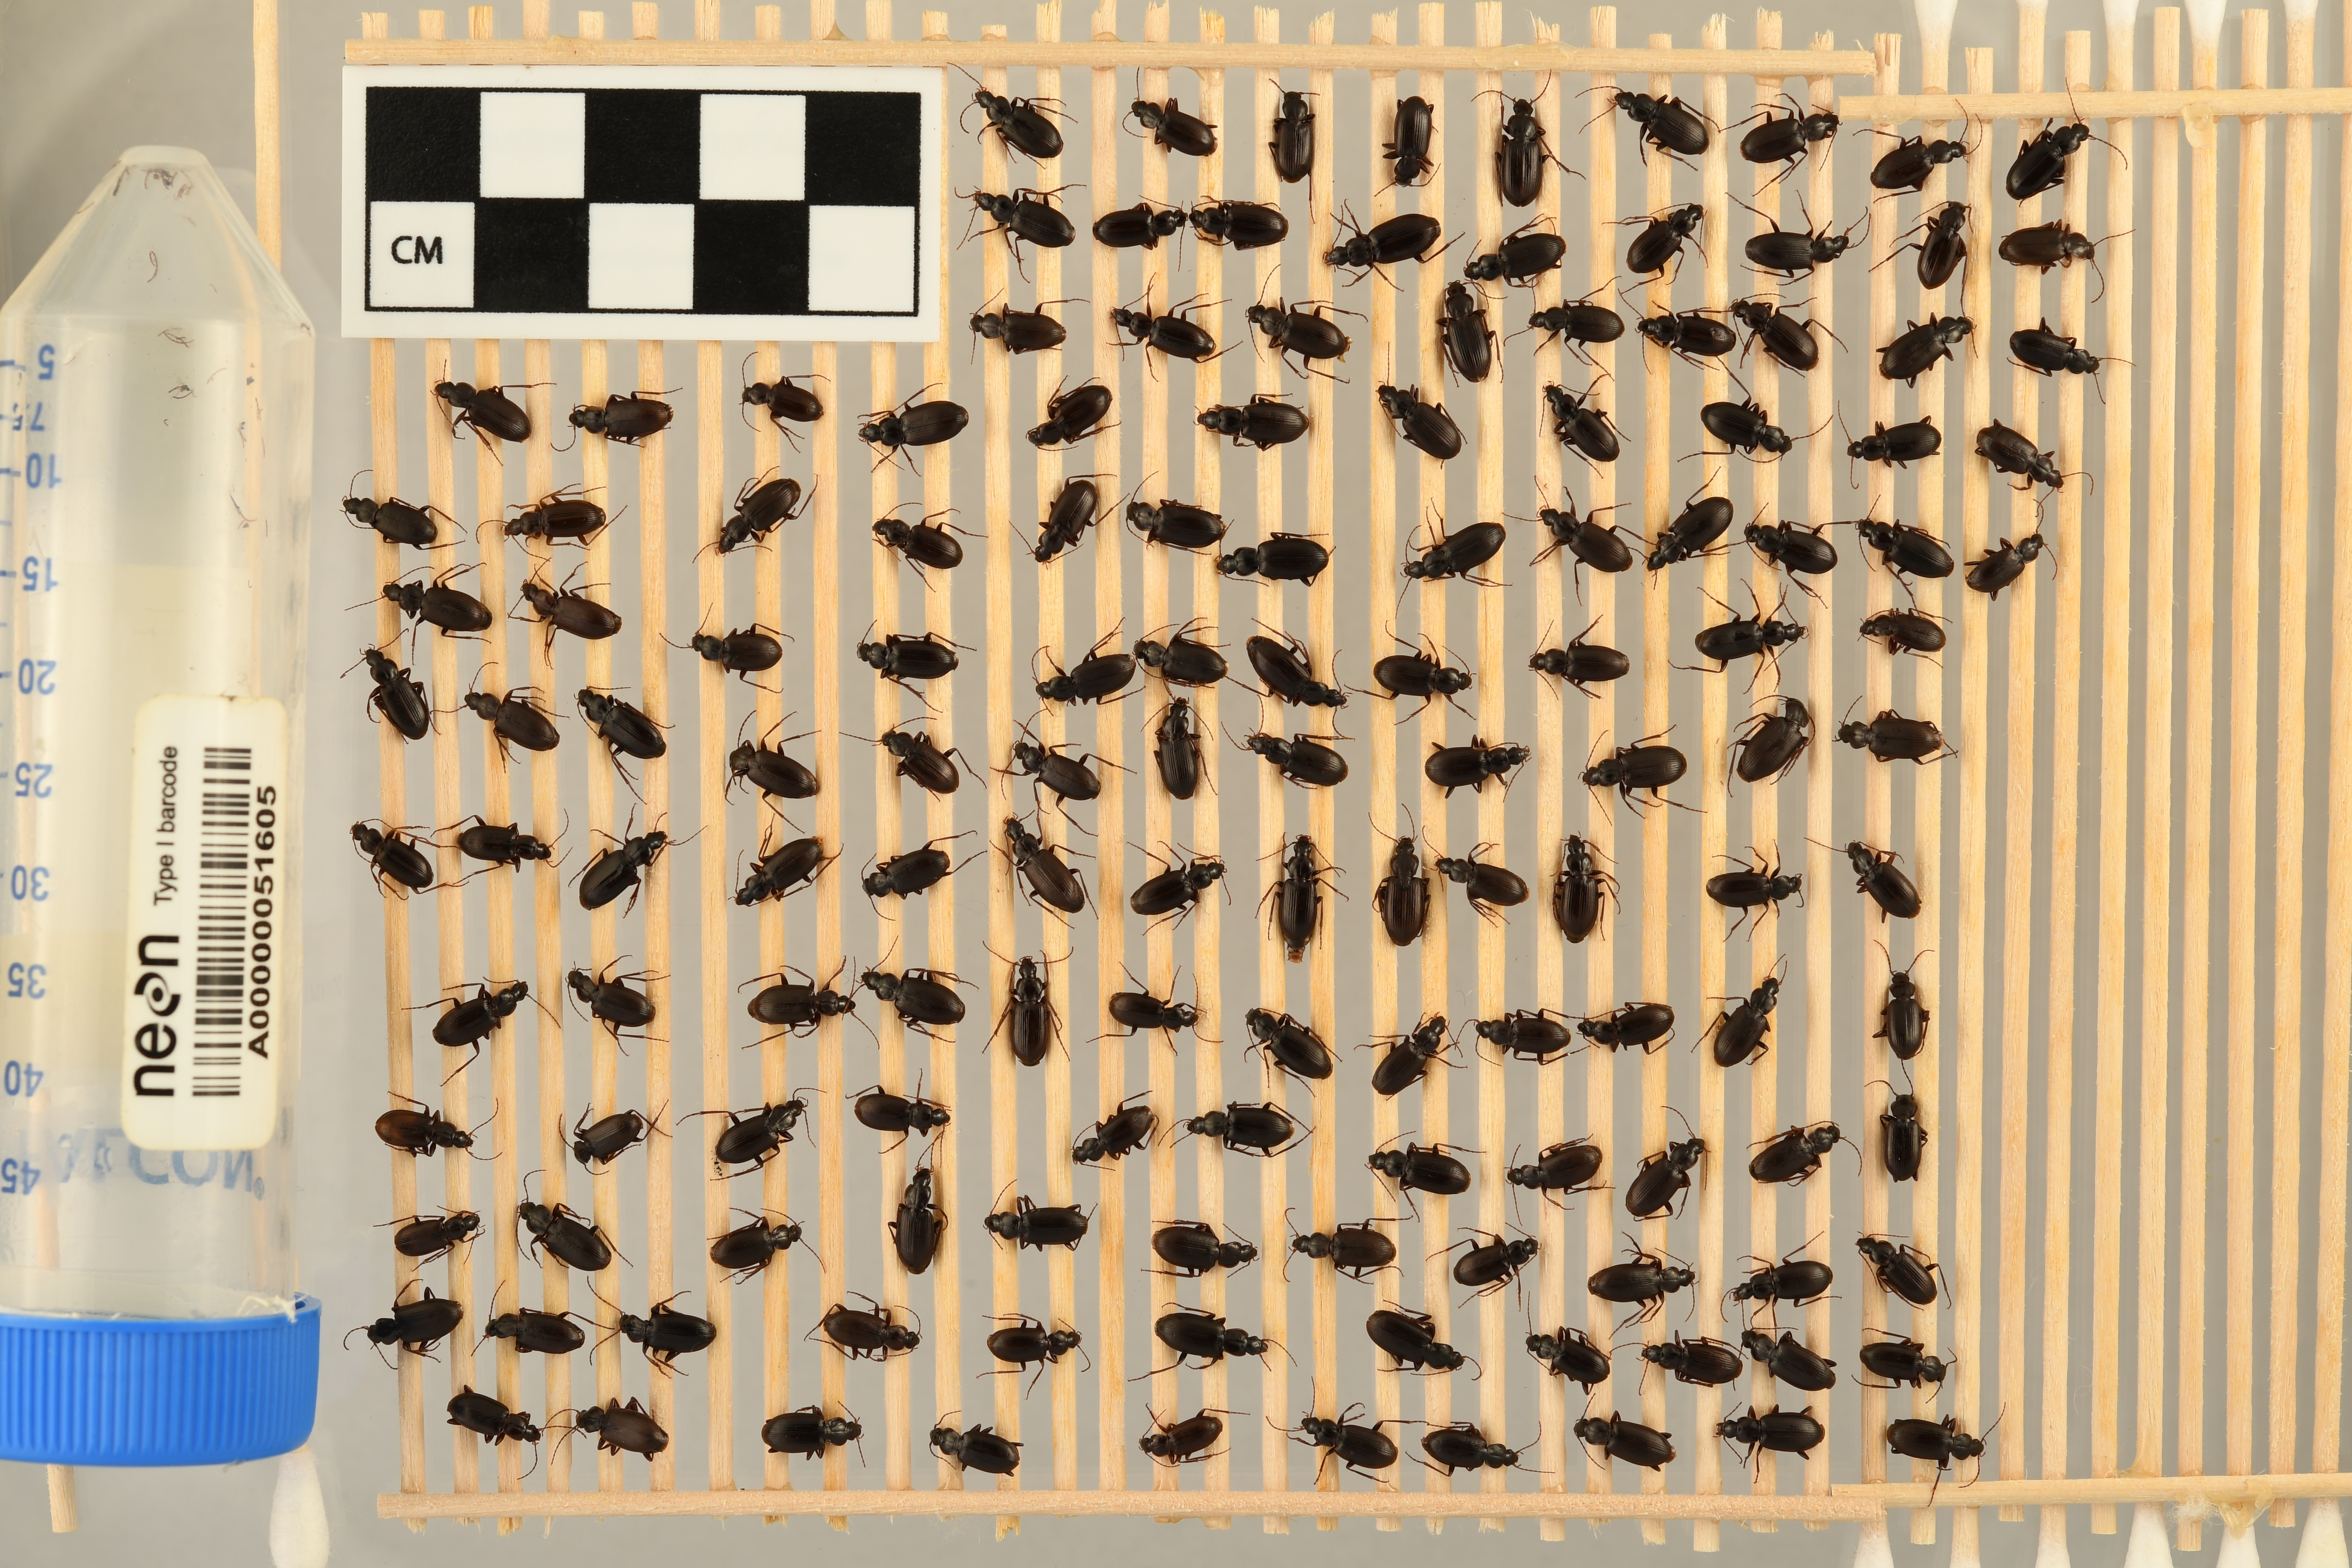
Calathus advena — Niwot Ridge Mountain Research Station Site, plot NIWO_007. Beetle 33, ElytraLength: 0.5614 cm (lying flat: Yes)

Calathus advena — Niwot Ridge Mountain Research Station Site, plot NIWO_007. Beetle 33, ElytraWidth: 0.3469 cm (lying flat: Yes)

Calathus advena — Niwot Ridge Mountain Research Station Site, plot NIWO_007. Beetle 34, ElytraLength: 0.5758 cm (lying flat: Yes)

Calathus advena — Niwot Ridge Mountain Research Station Site, plot NIWO_007. Beetle 34, ElytraWidth: 0.3399 cm (lying flat: Yes)

Calathus advena — Niwot Ridge Mountain Research Station Site, plot NIWO_007. Beetle 35, ElytraLength: 0.5283 cm (lying flat: Yes)

Calathus advena — Niwot Ridge Mountain Research Station Site, plot NIWO_007. Beetle 35, ElytraWidth: 0.3112 cm (lying flat: Yes)

Calathus advena — Niwot Ridge Mountain Research Station Site, plot NIWO_007. Beetle 36, ElytraLength: 0.5571 cm (lying flat: Yes)

Calathus advena — Niwot Ridge Mountain Research Station Site, plot NIWO_007. Beetle 36, ElytraWidth: 0.3205 cm (lying flat: Yes)

Calathus advena — Niwot Ridge Mountain Research Station Site, plot NIWO_007. Beetle 37, ElytraWidth: 0.3092 cm (lying flat: Yes)

Calathus advena — Niwot Ridge Mountain Research Station Site, plot NIWO_007. Beetle 37, ElytraLength: 0.511 cm (lying flat: Yes)

Calathus advena — Niwot Ridge Mountain Research Station Site, plot NIWO_007. Beetle 38, ElytraLength: 0.5247 cm (lying flat: Yes)

Calathus advena — Niwot Ridge Mountain Research Station Site, plot NIWO_007. Beetle 38, ElytraWidth: 0.2927 cm (lying flat: Yes)

Calathus advena — Niwot Ridge Mountain Research Station Site, plot NIWO_007. Beetle 39, ElytraLength: 0.5399 cm (lying flat: Yes)

Calathus advena — Niwot Ridge Mountain Research Station Site, plot NIWO_007. Beetle 39, ElytraWidth: 0.2924 cm (lying flat: Yes)

Calathus advena — Niwot Ridge Mountain Research Station Site, plot NIWO_007. Beetle 40, ElytraLength: 0.5348 cm (lying flat: Yes)

Calathus advena — Niwot Ridge Mountain Research Station Site, plot NIWO_007. Beetle 40, ElytraWidth: 0.3078 cm (lying flat: Yes)

Calathus advena — Niwot Ridge Mountain Research Station Site, plot NIWO_007. Beetle 41, ElytraLength: 0.5227 cm (lying flat: Yes)

Calathus advena — Niwot Ridge Mountain Research Station Site, plot NIWO_007. Beetle 41, ElytraWidth: 0.3023 cm (lying flat: Yes)

Calathus advena — Niwot Ridge Mountain Research Station Site, plot NIWO_007. Beetle 42, ElytraLength: 0.5077 cm (lying flat: Yes)

Calathus advena — Niwot Ridge Mountain Research Station Site, plot NIWO_007. Beetle 42, ElytraWidth: 0.3046 cm (lying flat: Yes)

Calathus advena — Niwot Ridge Mountain Research Station Site, plot NIWO_007. Beetle 43, ElytraLength: 0.4847 cm (lying flat: Yes)

Calathus advena — Niwot Ridge Mountain Research Station Site, plot NIWO_007. Beetle 43, ElytraWidth: 0.3407 cm (lying flat: Yes)

Calathus advena — Niwot Ridge Mountain Research Station Site, plot NIWO_007. Beetle 44, ElytraLength: 0.6225 cm (lying flat: Yes)

Calathus advena — Niwot Ridge Mountain Research Station Site, plot NIWO_007. Beetle 44, ElytraWidth: 0.3428 cm (lying flat: Yes)

Calathus advena — Niwot Ridge Mountain Research Station Site, plot NIWO_007. Beetle 45, ElytraLength: 0.6401 cm (lying flat: Yes)

Calathus advena — Niwot Ridge Mountain Research Station Site, plot NIWO_007. Beetle 45, ElytraWidth: 0.3466 cm (lying flat: Yes)

Calathus advena — Niwot Ridge Mountain Research Station Site, plot NIWO_007. Beetle 46, ElytraLength: 0.5545 cm (lying flat: Yes)

Calathus advena — Niwot Ridge Mountain Research Station Site, plot NIWO_007. Beetle 46, ElytraWidth: 0.3279 cm (lying flat: Yes)

Calathus advena — Niwot Ridge Mountain Research Station Site, plot NIWO_007. Beetle 47, ElytraLength: 0.5556 cm (lying flat: Yes)

Calathus advena — Niwot Ridge Mountain Research Station Site, plot NIWO_007. Beetle 47, ElytraWidth: 0.3255 cm (lying flat: Yes)

Calathus advena — Niwot Ridge Mountain Research Station Site, plot NIWO_007. Beetle 48, ElytraLength: 0.5414 cm (lying flat: Yes)

Calathus advena — Niwot Ridge Mountain Research Station Site, plot NIWO_007. Beetle 48, ElytraWidth: 0.3312 cm (lying flat: Yes)

Calathus advena — Niwot Ridge Mountain Research Station Site, plot NIWO_007. Beetle 49, ElytraLength: 0.5146 cm (lying flat: Yes)

Calathus advena — Niwot Ridge Mountain Research Station Site, plot NIWO_007. Beetle 49, ElytraWidth: 0.3247 cm (lying flat: Yes)

Calathus advena — Niwot Ridge Mountain Research Station Site, plot NIWO_007. Beetle 50, ElytraLength: 0.5664 cm (lying flat: Yes)

Calathus advena — Niwot Ridge Mountain Research Station Site, plot NIWO_007. Beetle 50, ElytraWidth: 0.3279 cm (lying flat: Yes)

Calathus advena — Niwot Ridge Mountain Research Station Site, plot NIWO_007. Beetle 51, ElytraLength: 0.5031 cm (lying flat: Yes)

Calathus advena — Niwot Ridge Mountain Research Station Site, plot NIWO_007. Beetle 51, ElytraWidth: 0.2748 cm (lying flat: Yes)